John Henning (journalist)

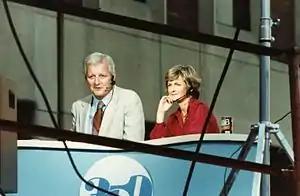
John Henning with co-anchor Mary Richardson covering Boston's Jubilee 350 festivities celebrating Boston's birthday.

While studying, he interned at WGBH-TV (channel 2), where among his duties, he covered sports. But his heart was in news and politics. After two years at WGBH, he spent eight months in the Army. In 1964, he was hired at what was then known as WNAC-TV (now WHDH-TV) as a street reporter. He also began covering local and national elections, something he would become known for. By 1965, WNAC promoted him to news anchor, and he did the 6 pm and 11 pm newscasts. It was during this time that he began to gain the reputation as a dependable, accurate and savvy reporter who knows how to separate spin from fact. Henning left WNAC-TV in 1968, going to work for the old WHDH-TV (now WCVB-TV), Channel 5.